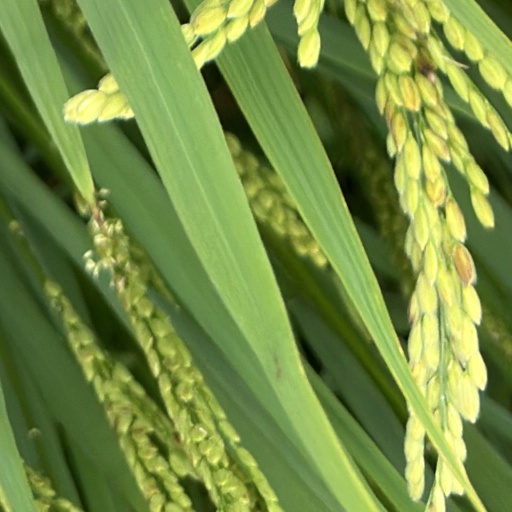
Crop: rice